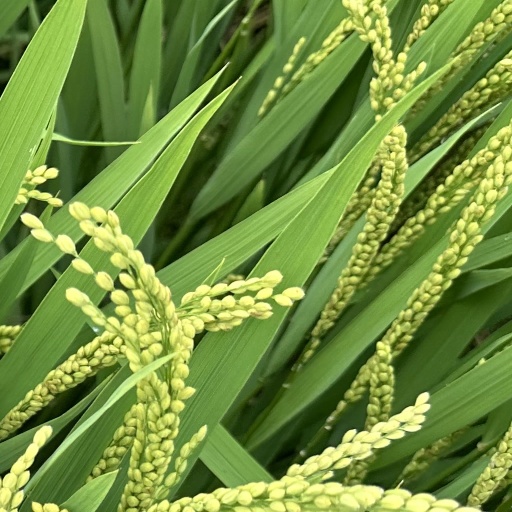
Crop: rice